Neo-Thomism in Brazil

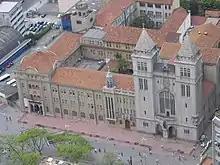
Mosteiro de São Bento, São Paulo.

Neo-Thomism has held a significant influence among Brazilian Catholic philosophers since its introduction in the early 20th century.